Our Lady of Arabia

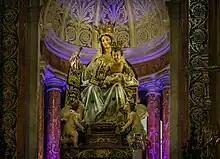
The original venerated image of "Our Lady of the Holy Scapular of Mount Carmel" (1919) enshrined at the Stella Maris Monastery, Haifa, Israel

The present image is derived from a 1919 statuary image of Our Lady of Mount Carmel which originated from the Basilica of Stella Maris Monastery in Haifa.